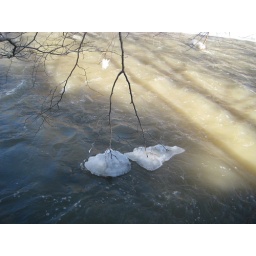
The tree was bent over and branches were hanging in the river with the ice attached.